Doug Jones (actor)

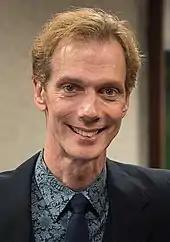
Jones at Judson University, October 2015

Jones started his career in the television and movie industry as a 1980s advertising character, "Mac Tonight". He worked as a contortionist, saying, "You'd be surprised how many times that comes into play in commercials. They'll want somebody to hold a box of Tide funny or something. I once squished into a box for a commercial for relaxed fit jeans." In 1994, he appeared in an episode of "Unsolved Mysteries" as Gordon Page Jr., a young man with autism who disappeared from a treatment center in 1991.